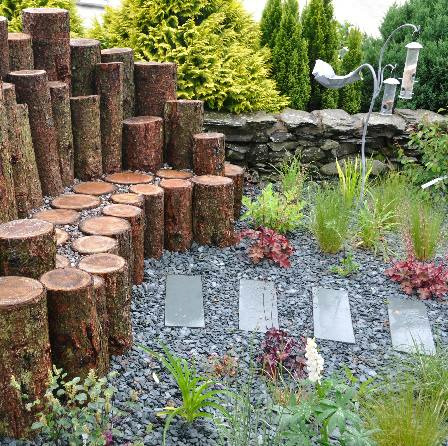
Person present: No